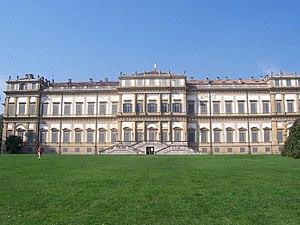
La villa royale de Monza est un palais historique de style néoclassique situé à Monza en Lombardie, construit entre 1777 et 1780 sur un projet de l'architecte Giuseppe Piermarini pour l'archiduc Ferdinand d'Autriche qui en fait sa résidence de campagne jusqu'à l'arrivée des troupes napoléoniennes en 1796.